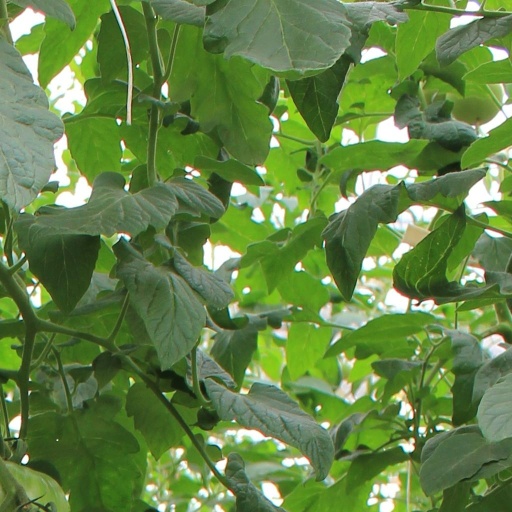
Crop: tomato